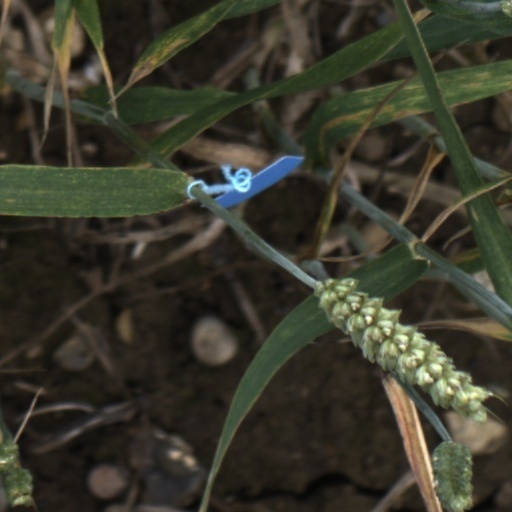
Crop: wheat